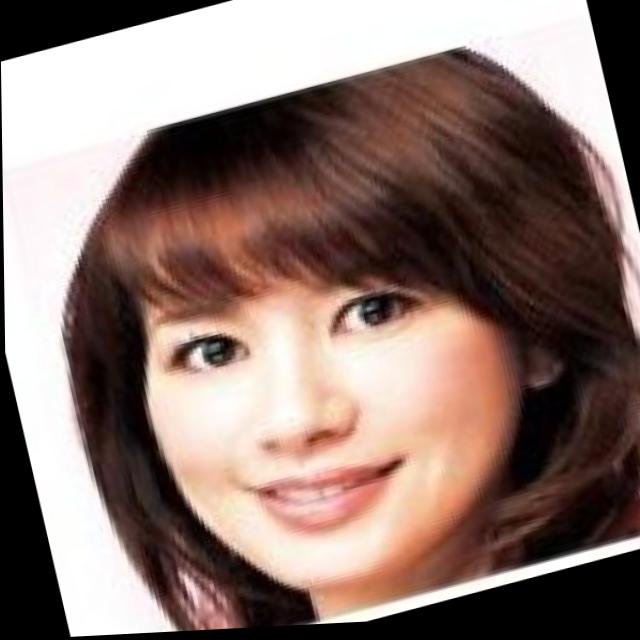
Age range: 21-44